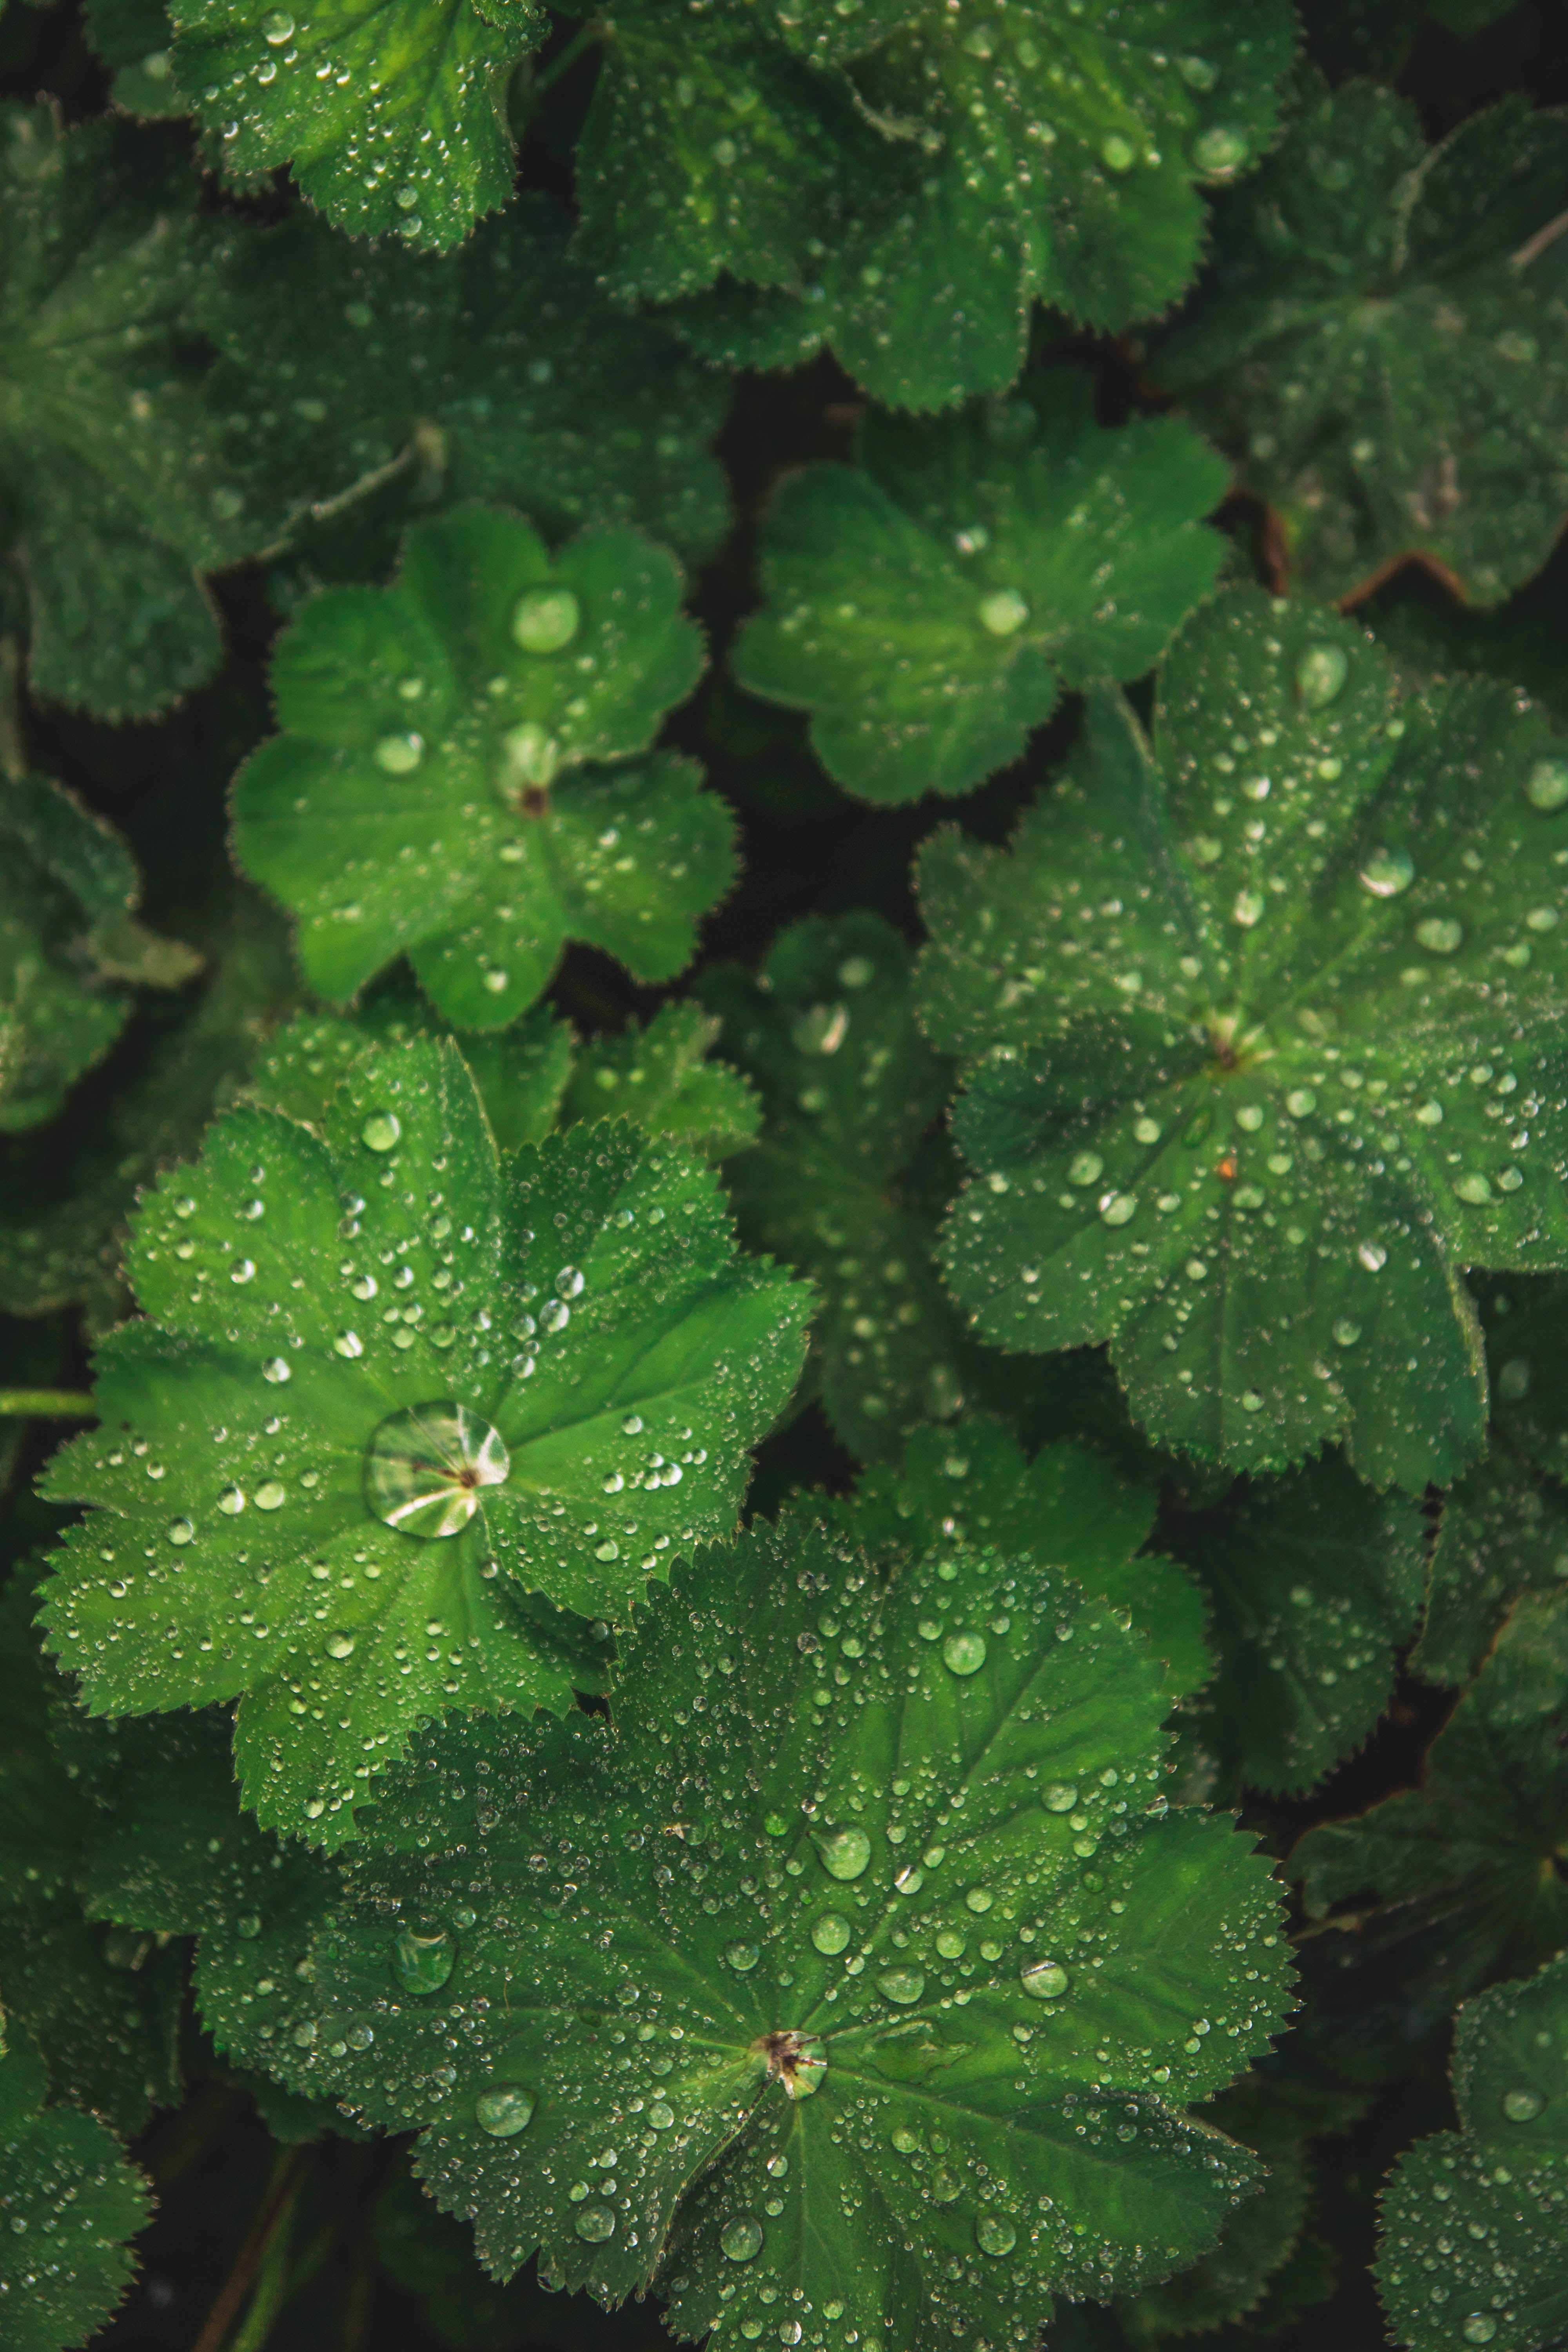
vegetation, leaf, plant, water, moisture, groundcover, herb, subshrub